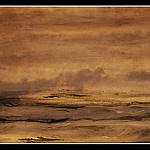
Label: sea